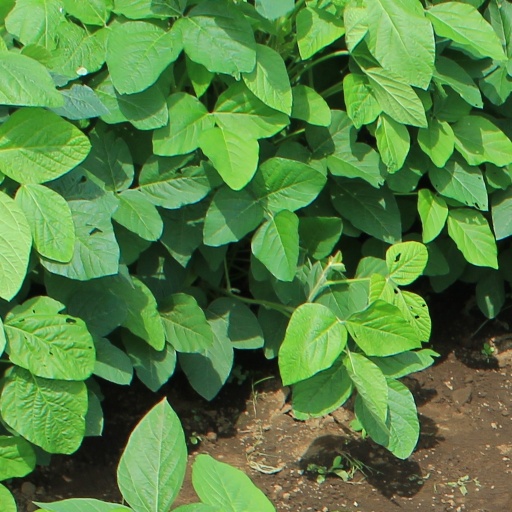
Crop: soybean